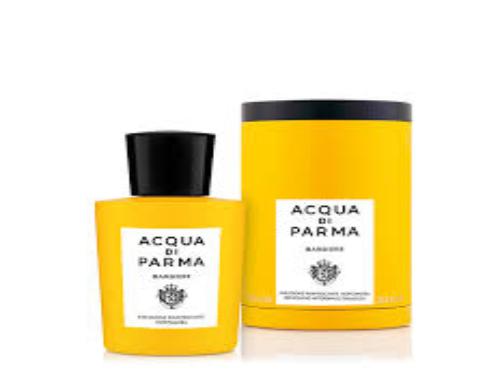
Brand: ACQUA DI PARMA
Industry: Necessities